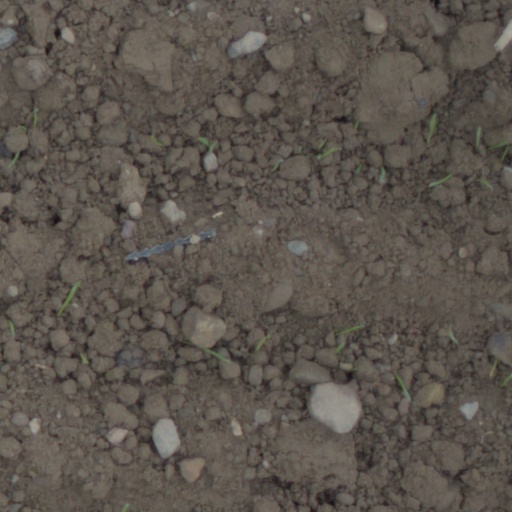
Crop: wheat